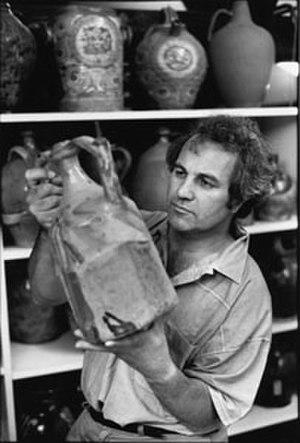
Bernard Crettaz, né le 29 mai 1938 à Vissoie, dans le Val d'Anniviers, dans le canton du Valais, est un sociologue et ethnologue suisse.